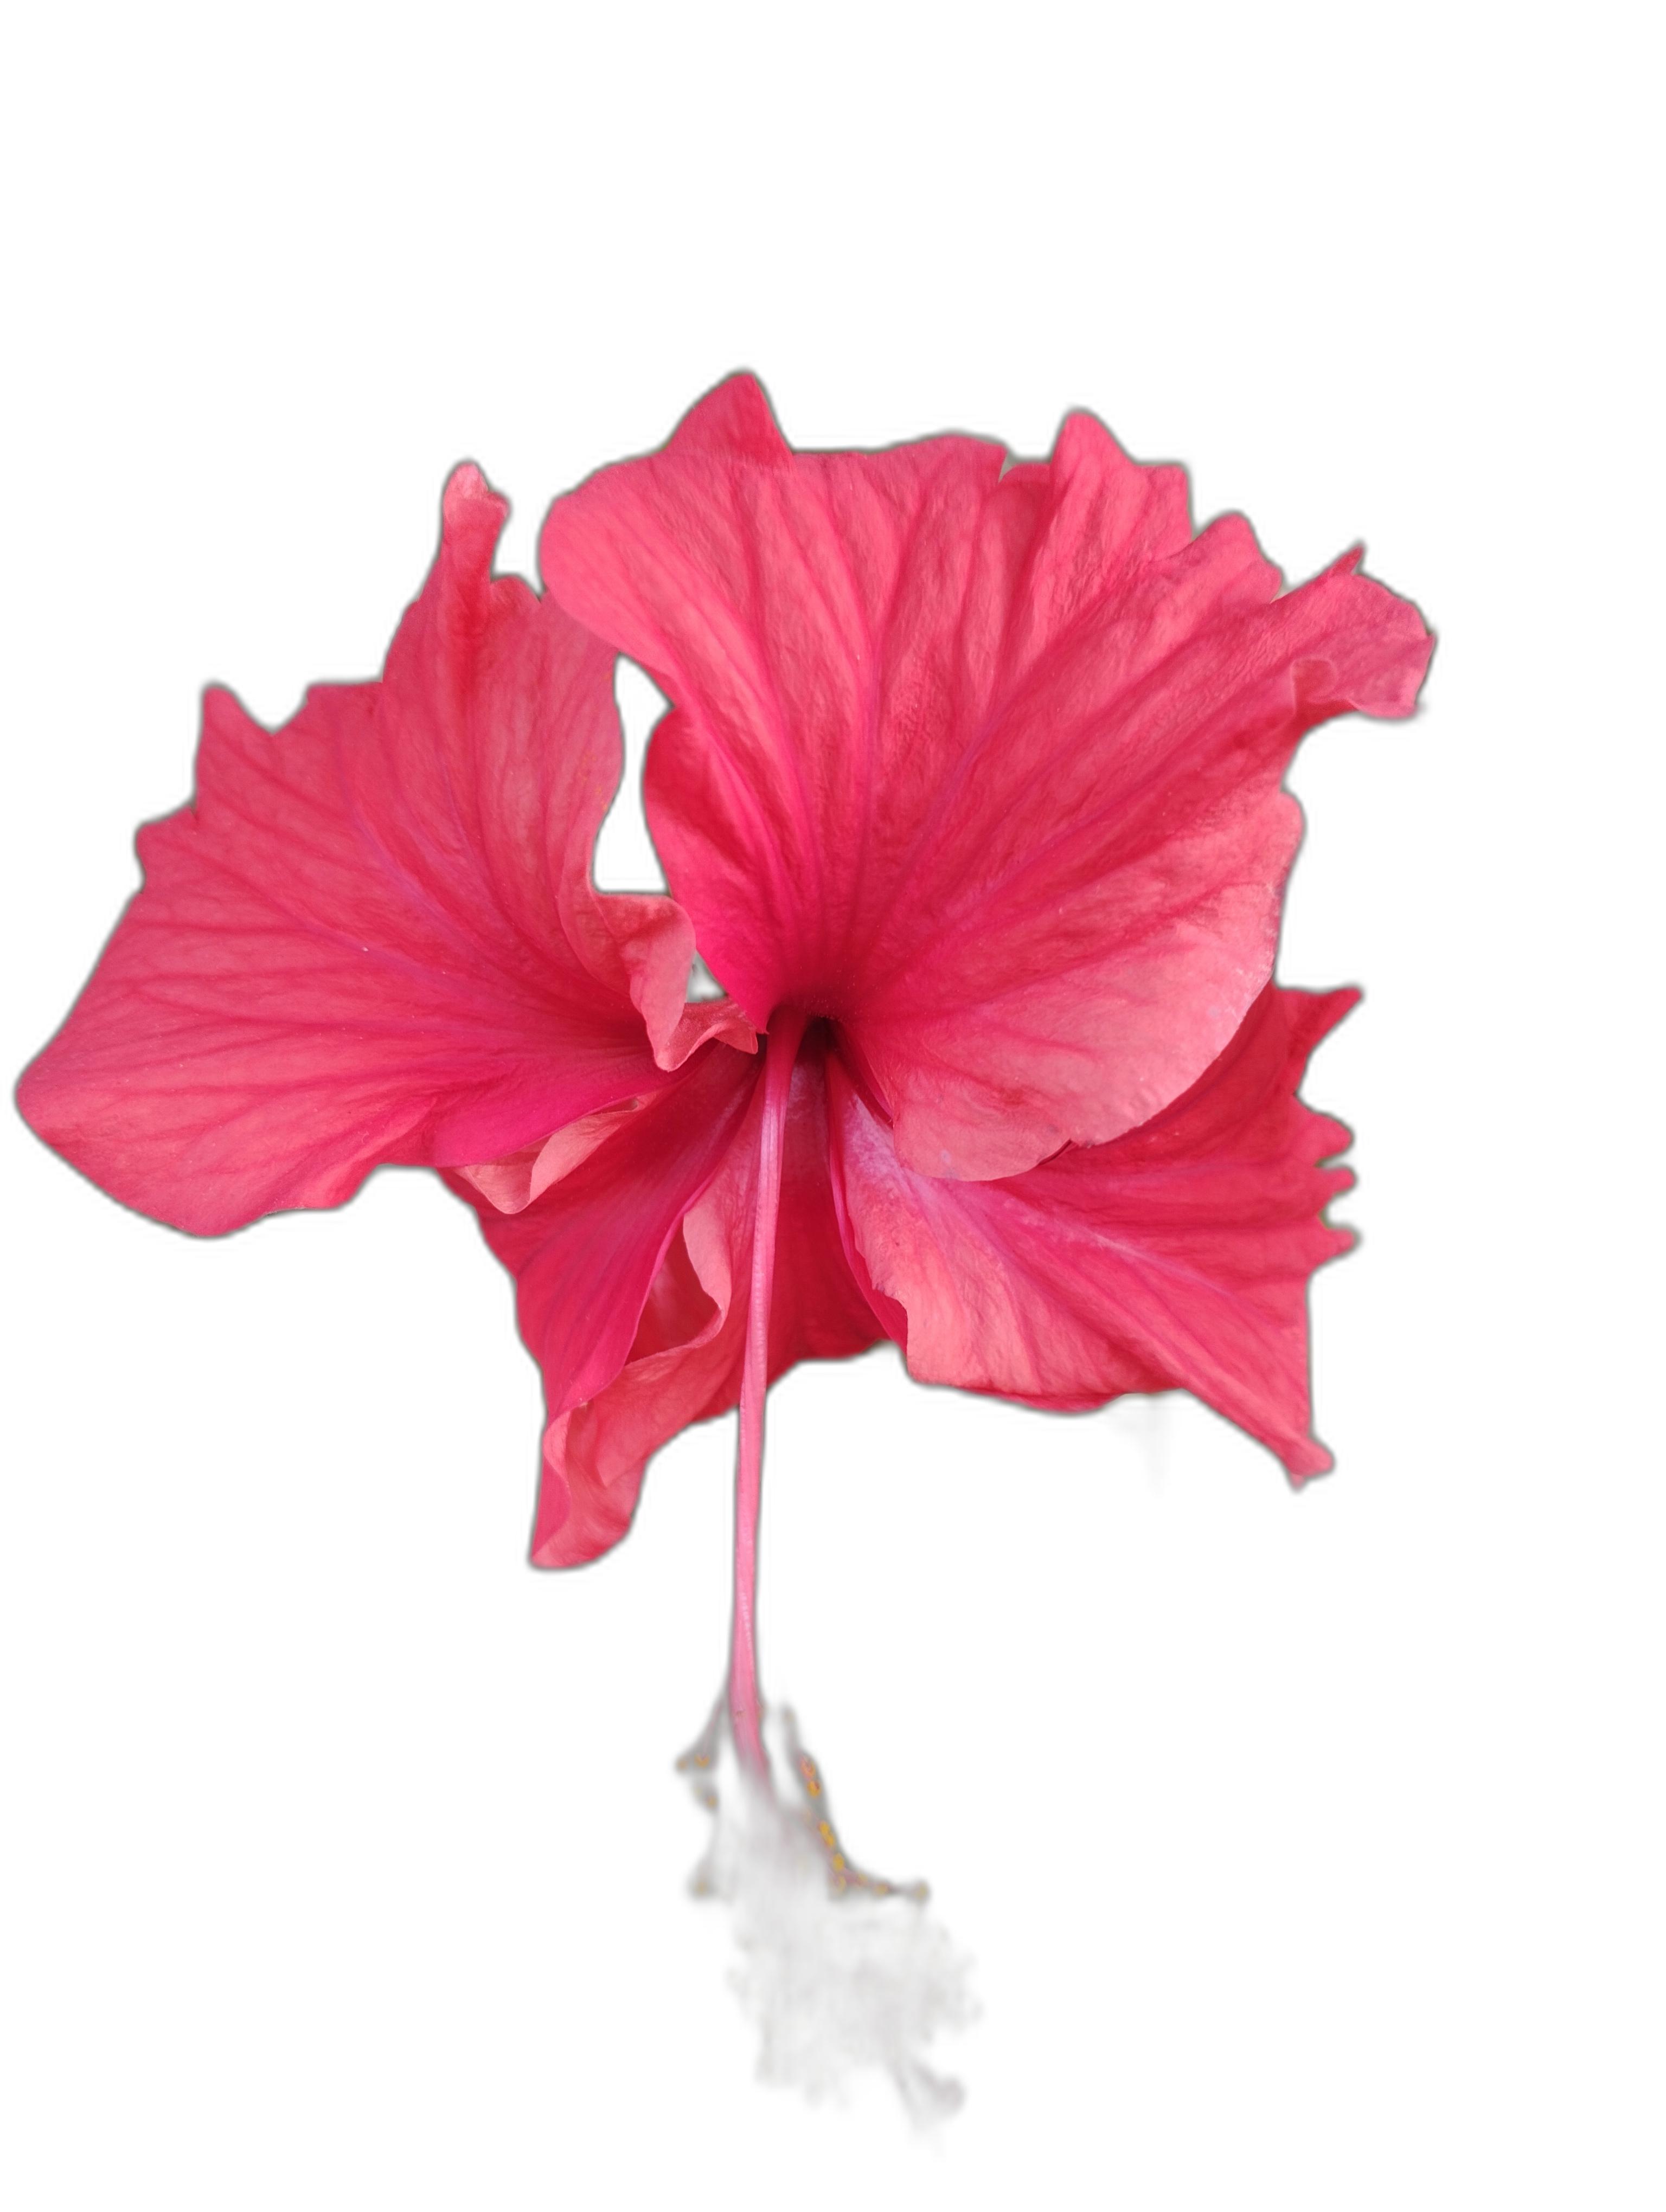
Label: Hibiscus